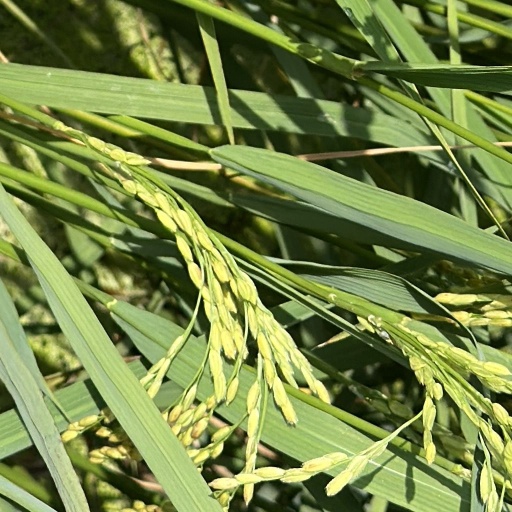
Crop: rice